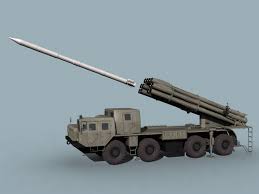
Label: Self Propelled Artillery